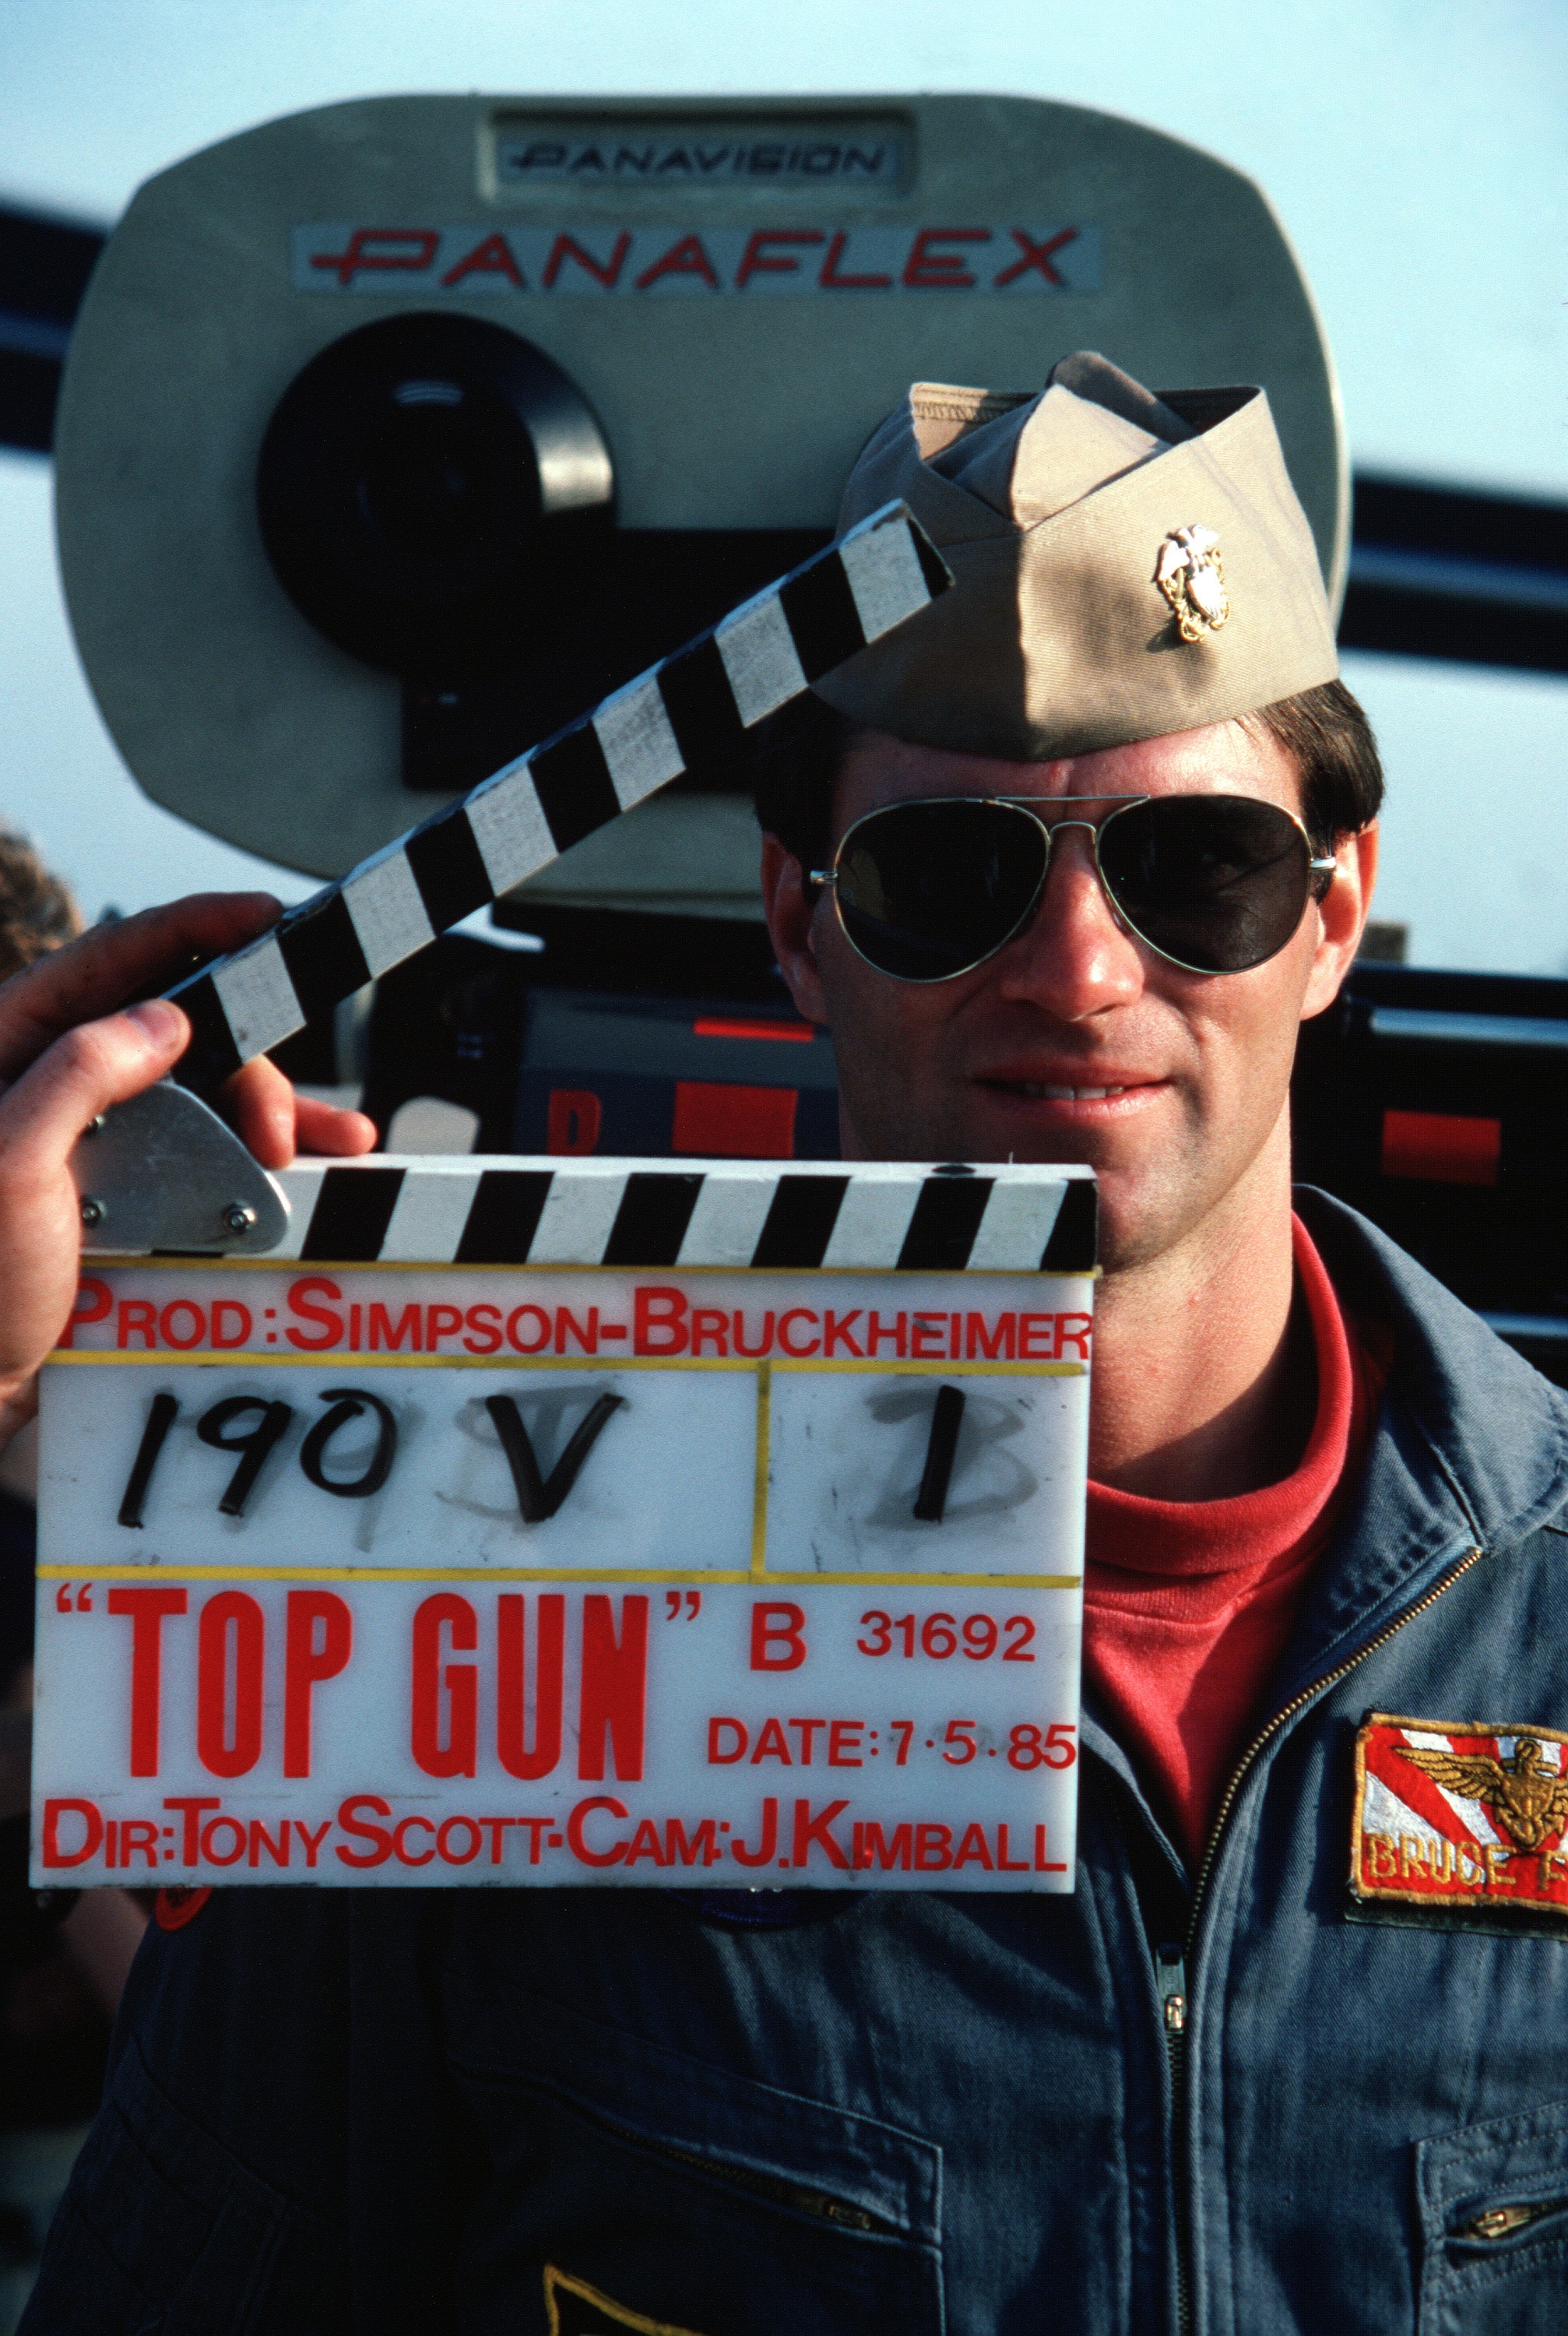
technology, car, film, military, vehicle, aviation, usa, product, pilot, cool, sunglasses, glasses, filming, eyewear, movie, topgun, airman, flier, vision care, navy aviator